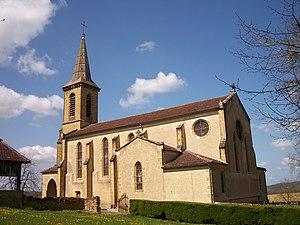
Église à l'entrée de Monclar-sur-Losse (Gers, France)
Monclar-sur-Losse est une commune française située dans le département du Gers en région Occitanie.